Oregon Chorale

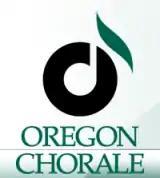

The Oregon Chorale is an American concert choir based in Hillsboro in the U.S. state of Oregon. Founded in 1985 as the Washington County Chorale, the 60 person group performs in the Portland metropolitan area, as well as tours in Europe. The group presents music ranging from classical and opera music to folk and contemporary numbers.